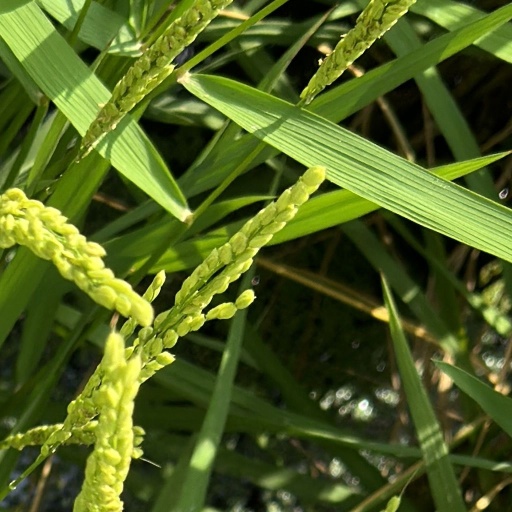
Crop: rice